Carbon dioxide in the atmosphere of Earth

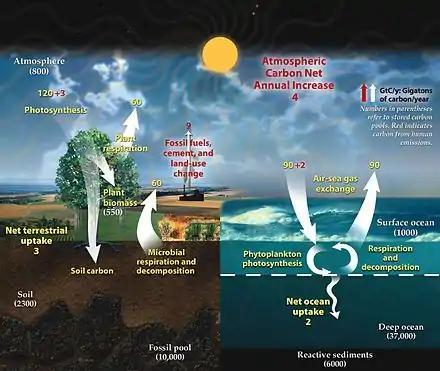
This diagram of the carbon cycle shows the movement of carbon between land, atmosphere, and oceans in billions of metric tons of carbon per year. Yellow numbers are natural fluxes, red are human contributions, white are stored carbon.

Atmospheric carbon dioxide plays an integral role in the Earth's carbon cycle whereby is removed from the atmosphere by some natural processes such as photosynthesis and deposition of carbonates, to form limestones for example, and added back to the atmosphere by other natural processes such as respiration and the acid dissolution of carbonate deposits. There are two broad carbon cycles on Earth: the fast carbon cycle and the slow carbon cycle. The fast carbon cycle refers to movements of carbon between the environment and living things in the biosphere whereas the slow carbon cycle involves the movement of carbon between the atmosphere, oceans, soil, rocks, and volcanism. Both cycles are intrinsically interconnected and atmospheric facilitates the linkage.